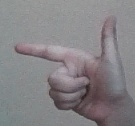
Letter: yaa